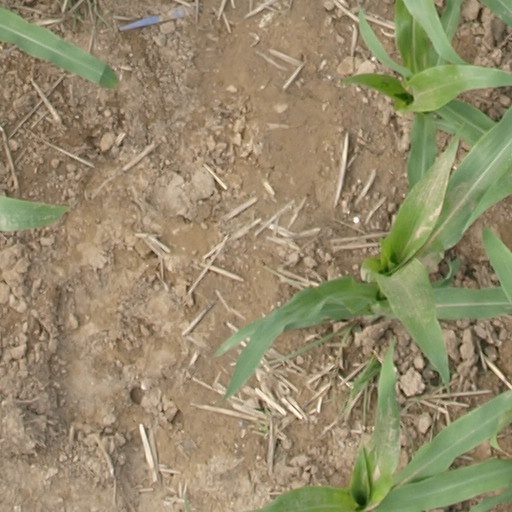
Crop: maize; corn